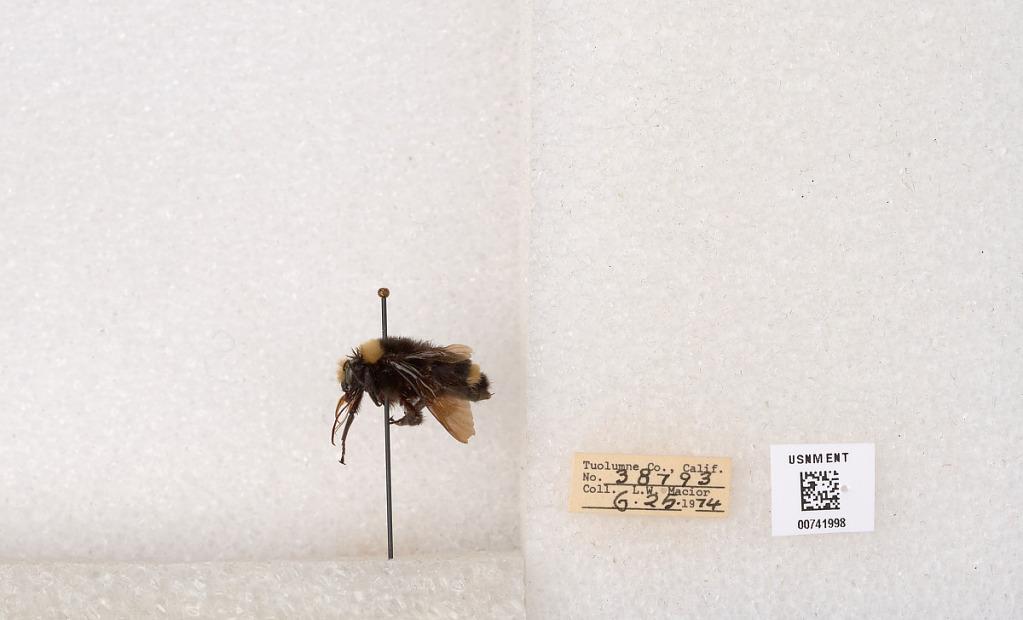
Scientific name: Bombus (Pyrobombus) vosnesenskii Radoszkowski
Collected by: L. Macior
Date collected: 1974-6-25
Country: United States
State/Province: California
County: Tuolumne
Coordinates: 37.9712, -120.228